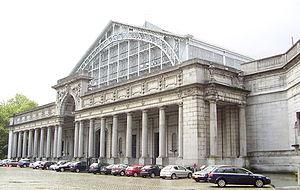
Autoworld est un musée de l’automobile situé à Bruxelles, en Belgique. Il est installé dans l’immense Halle sud-est des Palais du Cinquantenaire, faite de verre et de fer forgé et construite pour l’exposition universelle de 1897. Précédemment, le bâtiment s'appelait Palais Mondial et était occupé par le Mundaneum.